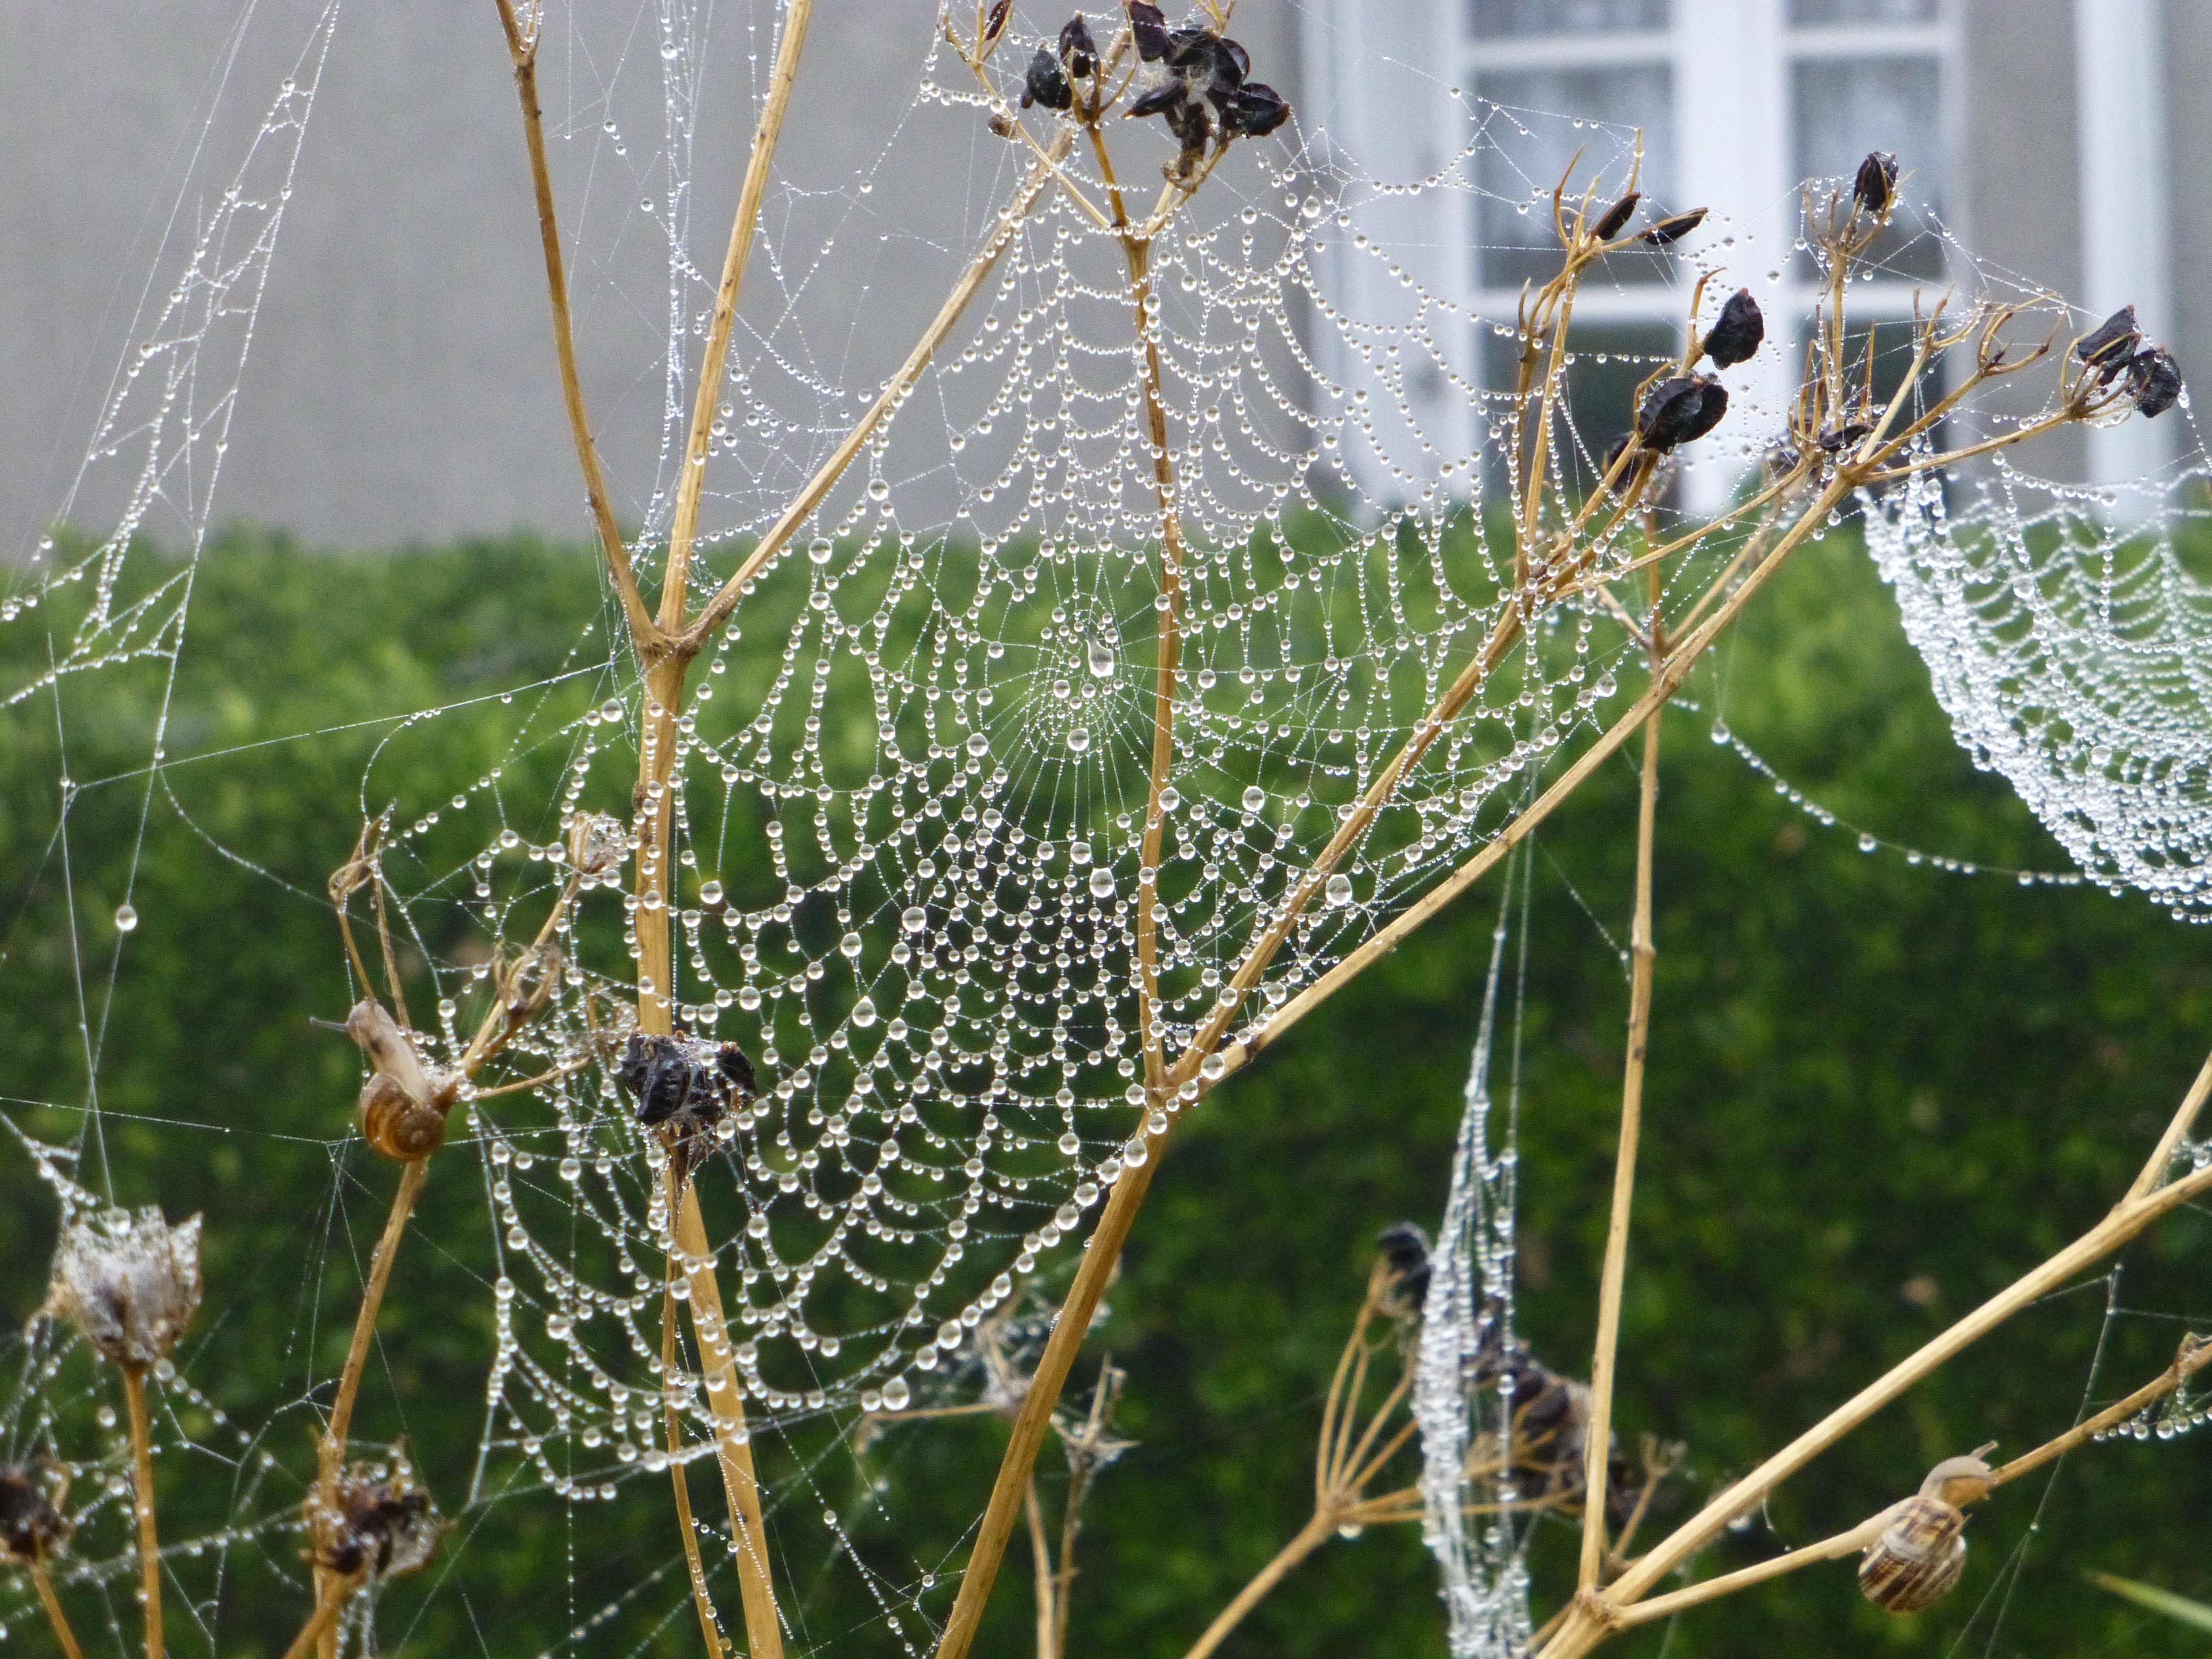
landscape, branch, atmosphere, insect, fauna, material, invertebrate, twig, spider web, cobweb, autumn mood, spider, dewdrop, arachnid, argiope, spin, network, atmospheric, brittany, arthropod, european garden spider, araneus, orb weaver spider